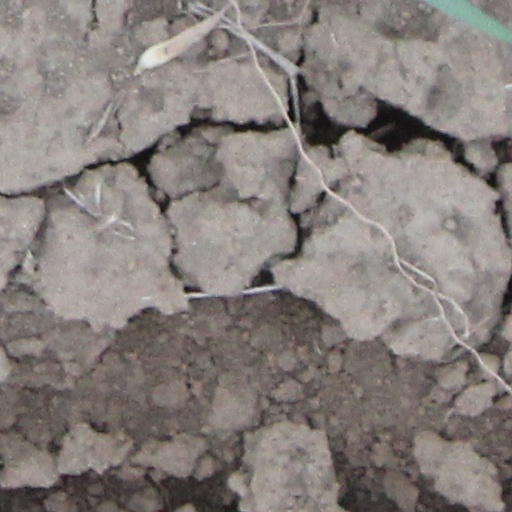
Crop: wheat